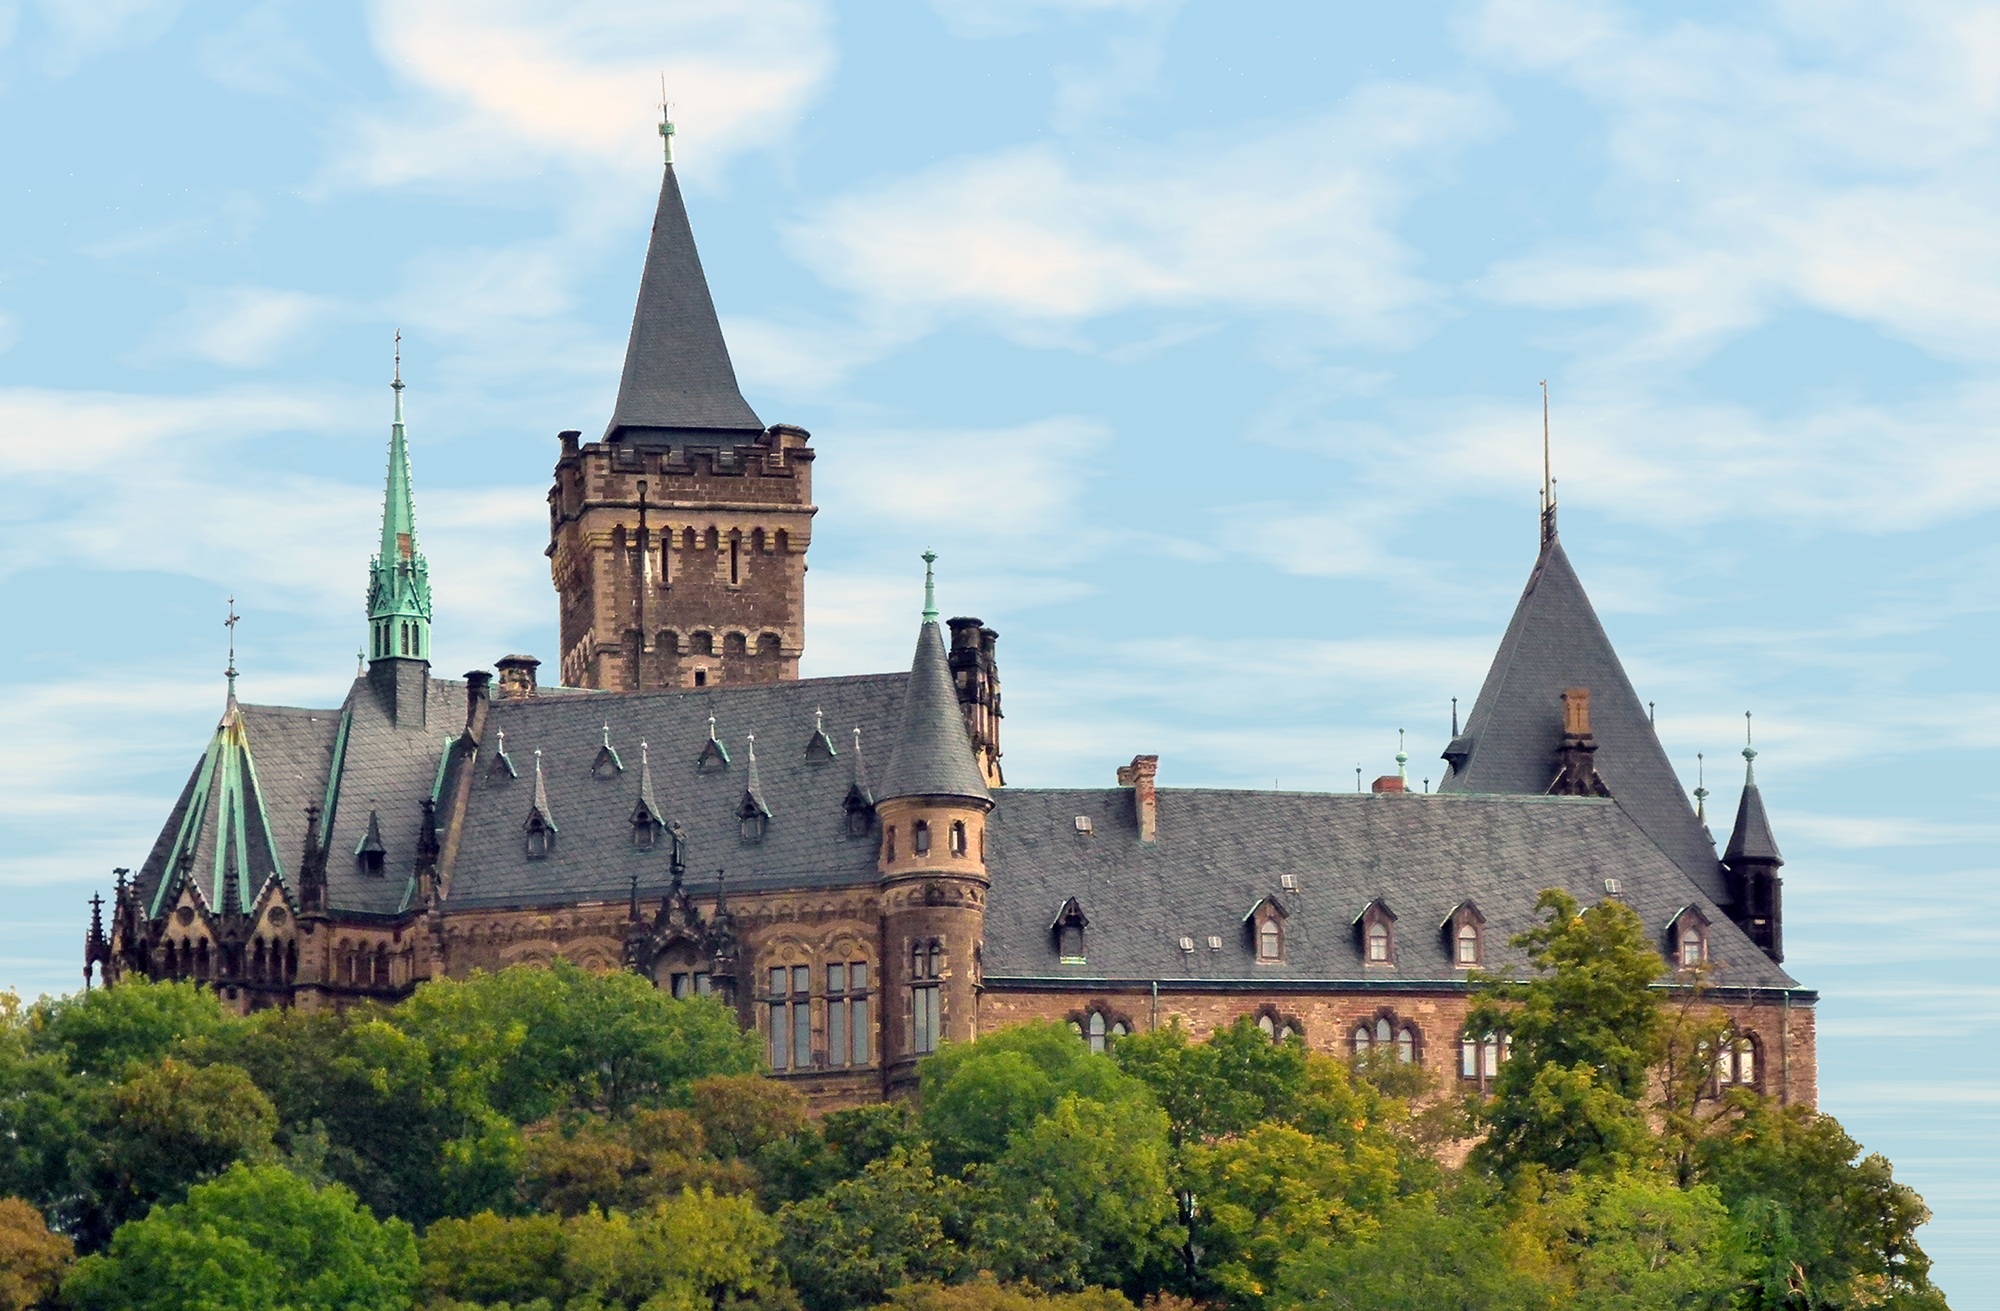
building, chateau, wall, castle, landmark, cathedral, tourism, place of worship, fortress, spire, monastery, historically, resin, masonry, wernigerode, tours, historic site, water castle